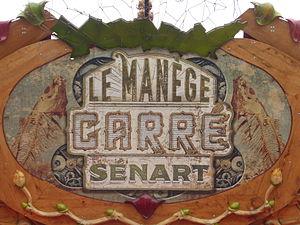
Le carrousel français Le Manège Carré Sénart à Plzeň/Pilsen.
Le Manège Carré Sénart est un carrousel de la ville de Sénart réalisé par François Delarozière.